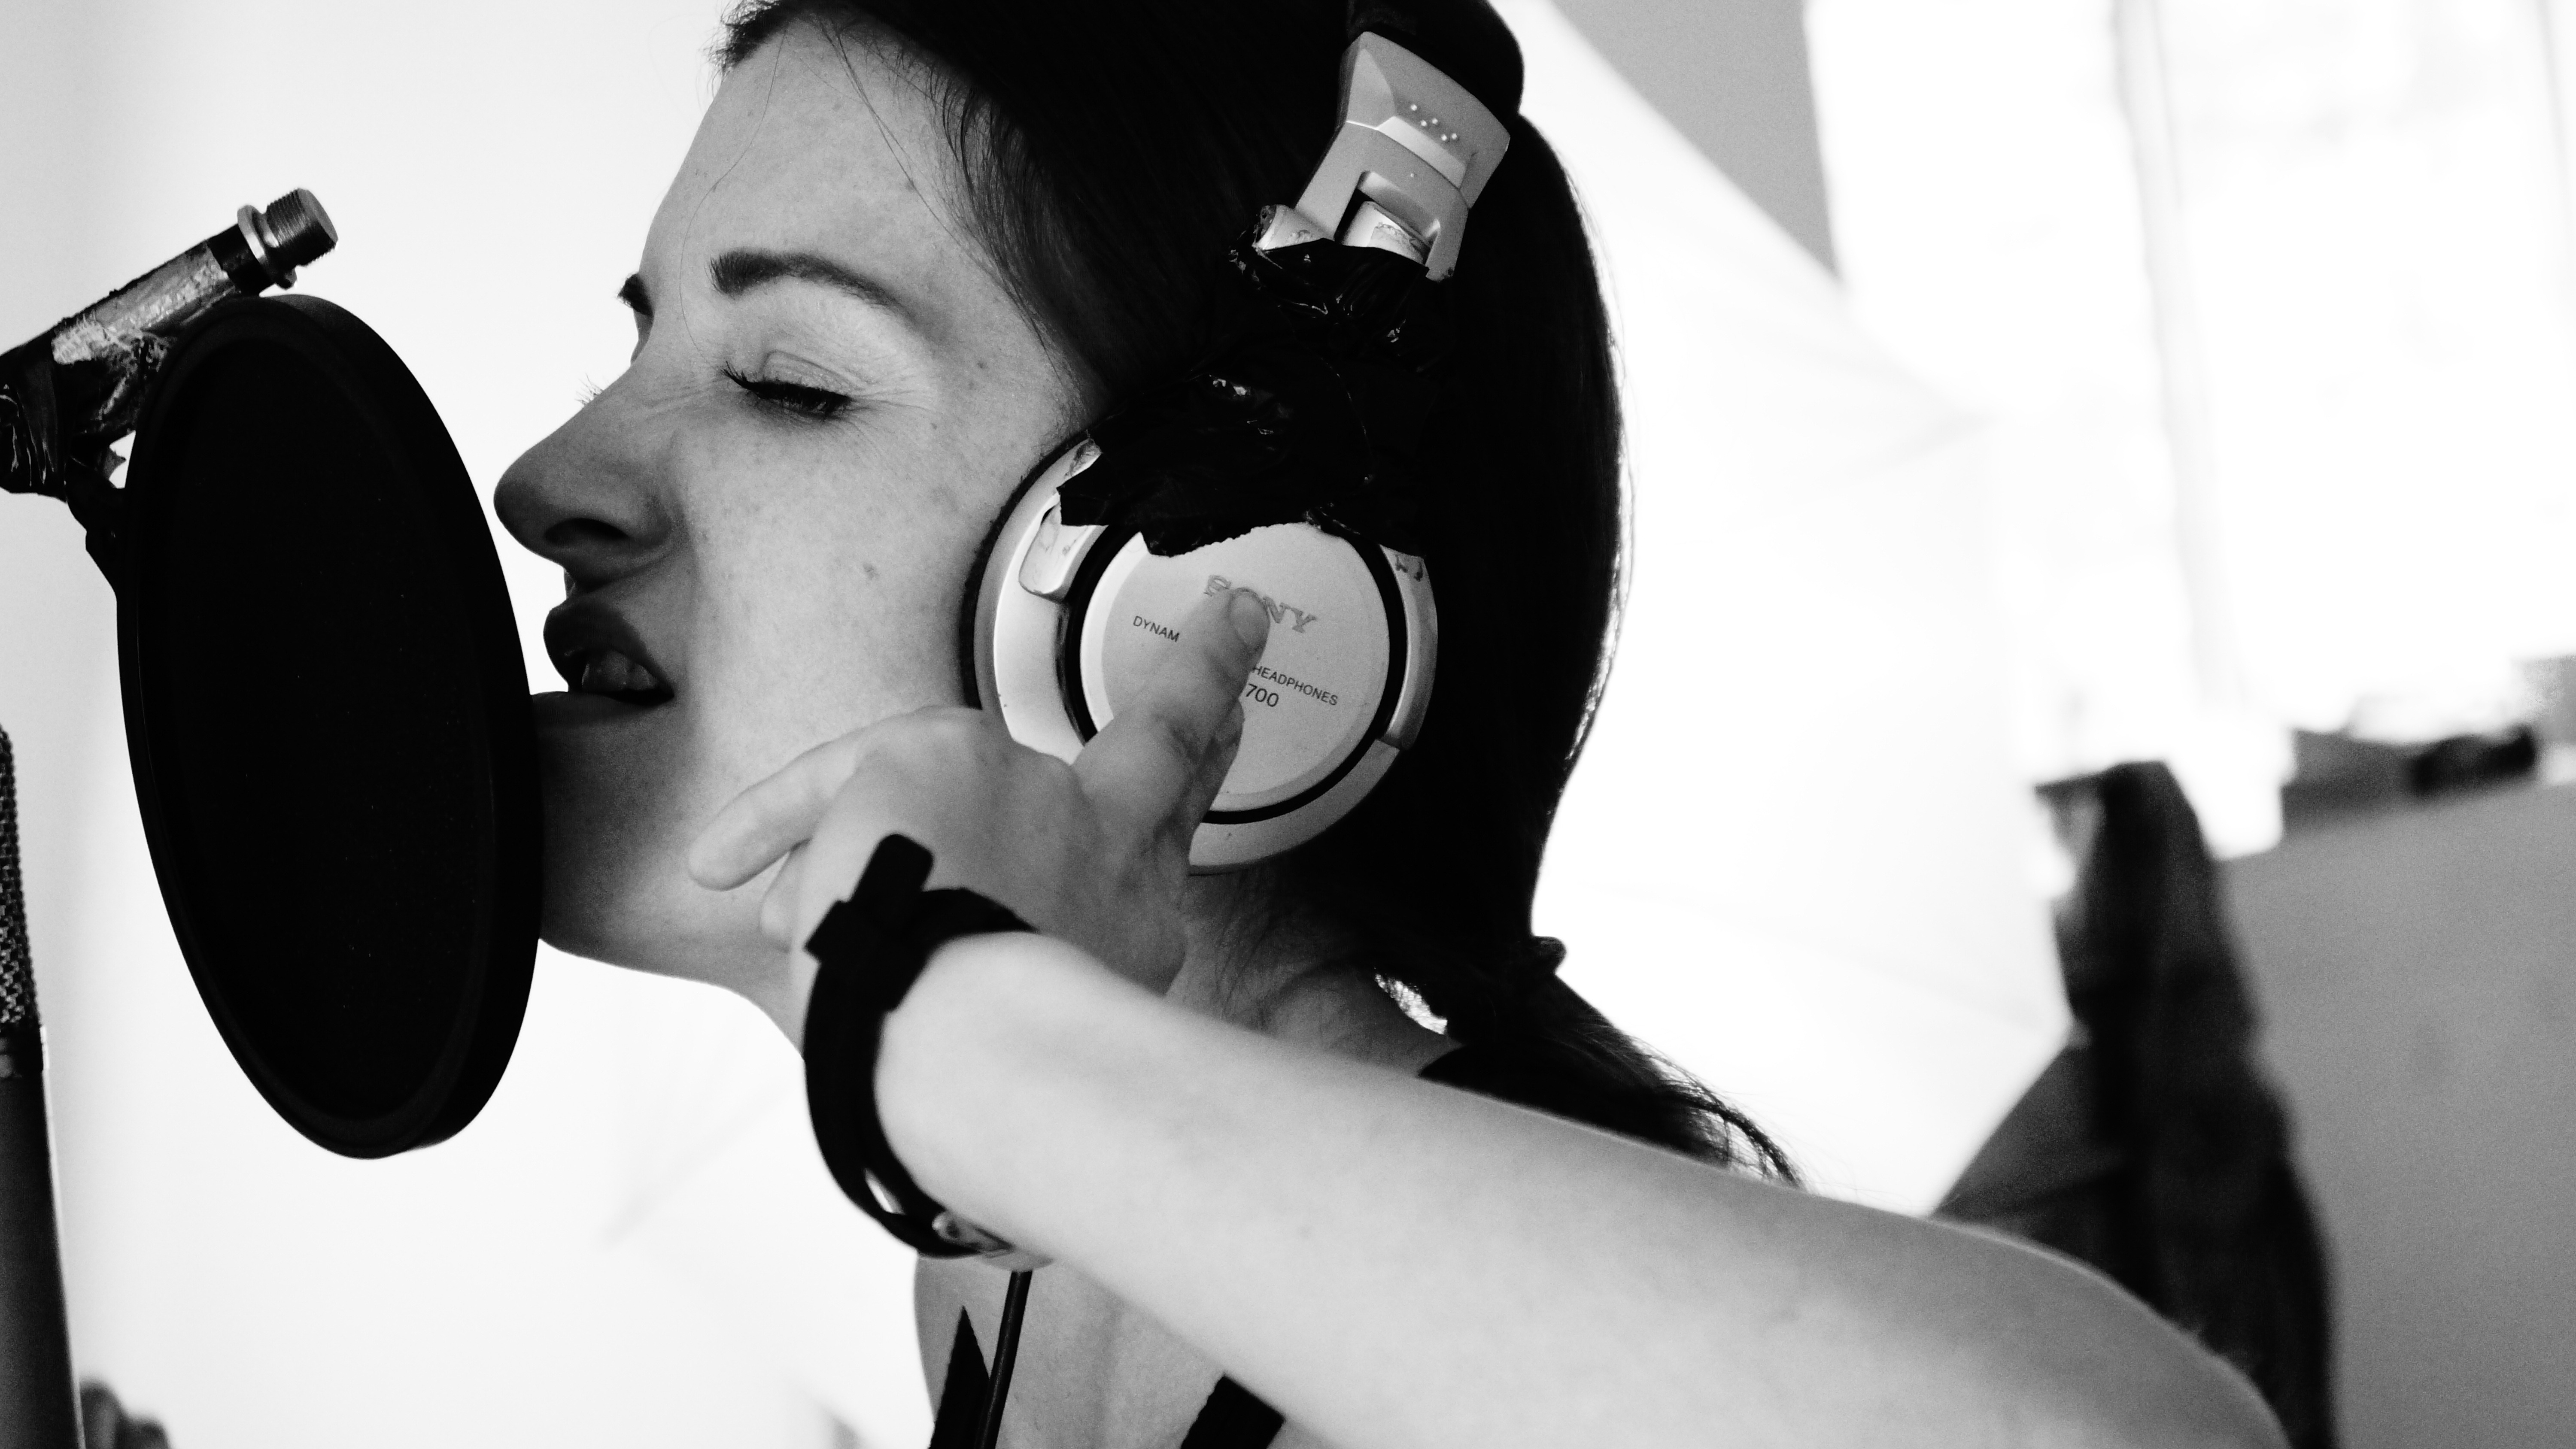
black and white, girl, woman, photography, singer, microphone, musician, black, monochrome, recording, headphones, singing, interaction, sound studio, sense, monochrome photography